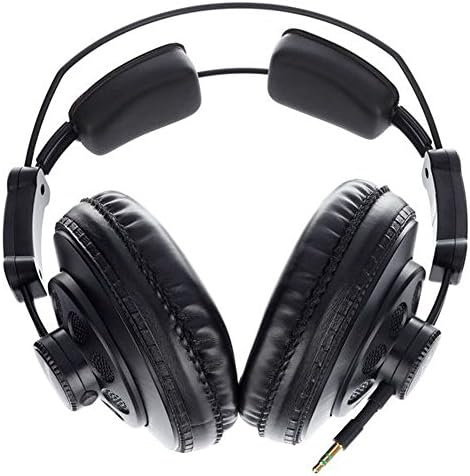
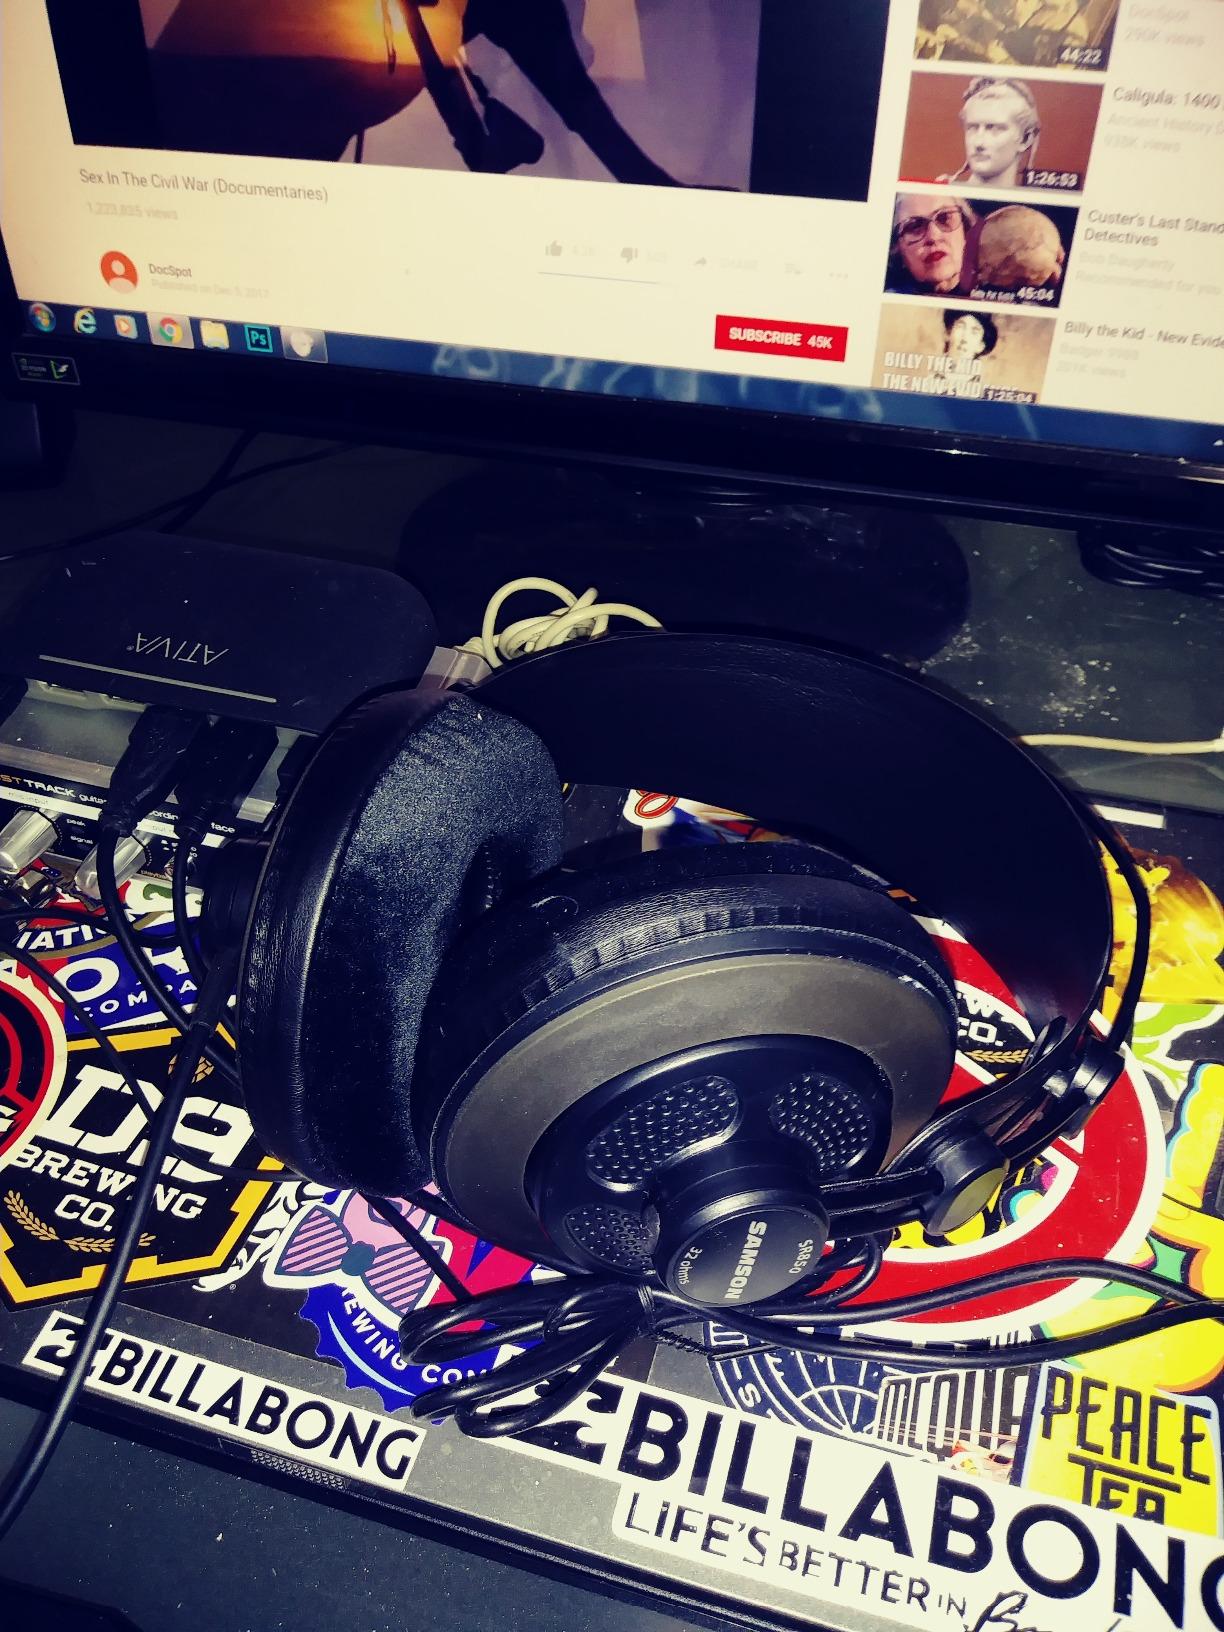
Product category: headphones
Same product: no